Mini

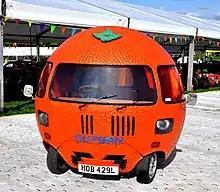
One of three Orange Minis, at Carfest South in 2017

By March 2000, Rover was still suffering massive losses, and BMW decided to dispose of most of the companies. The sell-off was completed in May that year. MG and Rover went to Phoenix, a new British consortium; and Land Rover was sold to US Carmaker Ford Motor Company. BMW retained the Mini name and planned a new model, granting Rover temporary rights to the brand and allowing it to manufacture and sell the run-out model of the old Mini. By April 2000, the range consisted of four versions: the Mini Classic Seven, the Mini Classic Cooper, the Mini Classic Cooper Sport and—for overseas European markets—the Mini Knightsbridge. The last Mini (a red Cooper Sport) was built on 4 October 2000 and presented to the British Motor Industry Heritage Trust in December of that year. A total of 5,387,862 cars had been manufactured, nearly 1.6 million of which were sold in the UK, although the majority of these were sold at least 20 years before the Mini's demise, meaning that the majority of those sold had been scrapped before the end of the original Mini's production life.